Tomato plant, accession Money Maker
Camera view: tilt-top (135 deg); turntable rotation: 240 degrees
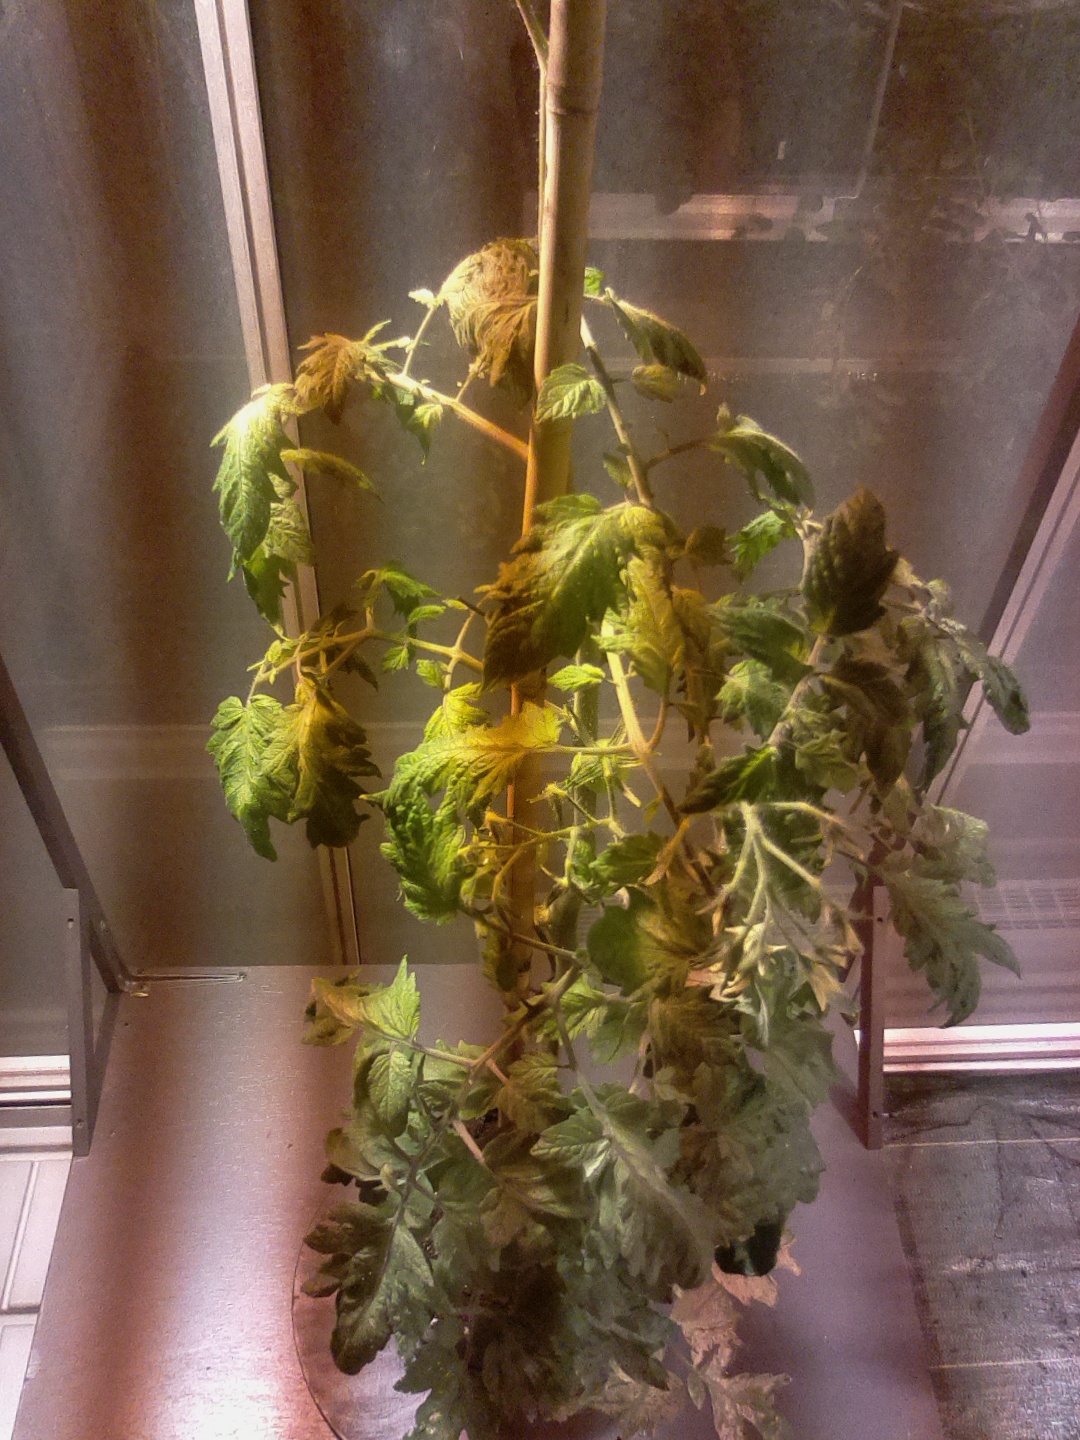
BBCH growth stage 76: 60%-70% of final fruit size